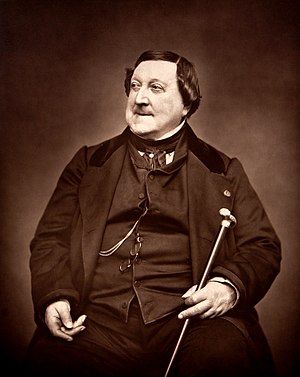
Gioacchino Rossini / Biografi / De sidste år
Gioachino Rossini, fotograferet af Étienne Carjat, 1865
Gioachino Antonio Rossini var en populær italiensk komponist, der skrev 39 operaer samt kirkemusik, kammermusik, sange og nogle instrumental- og klaverstykker.